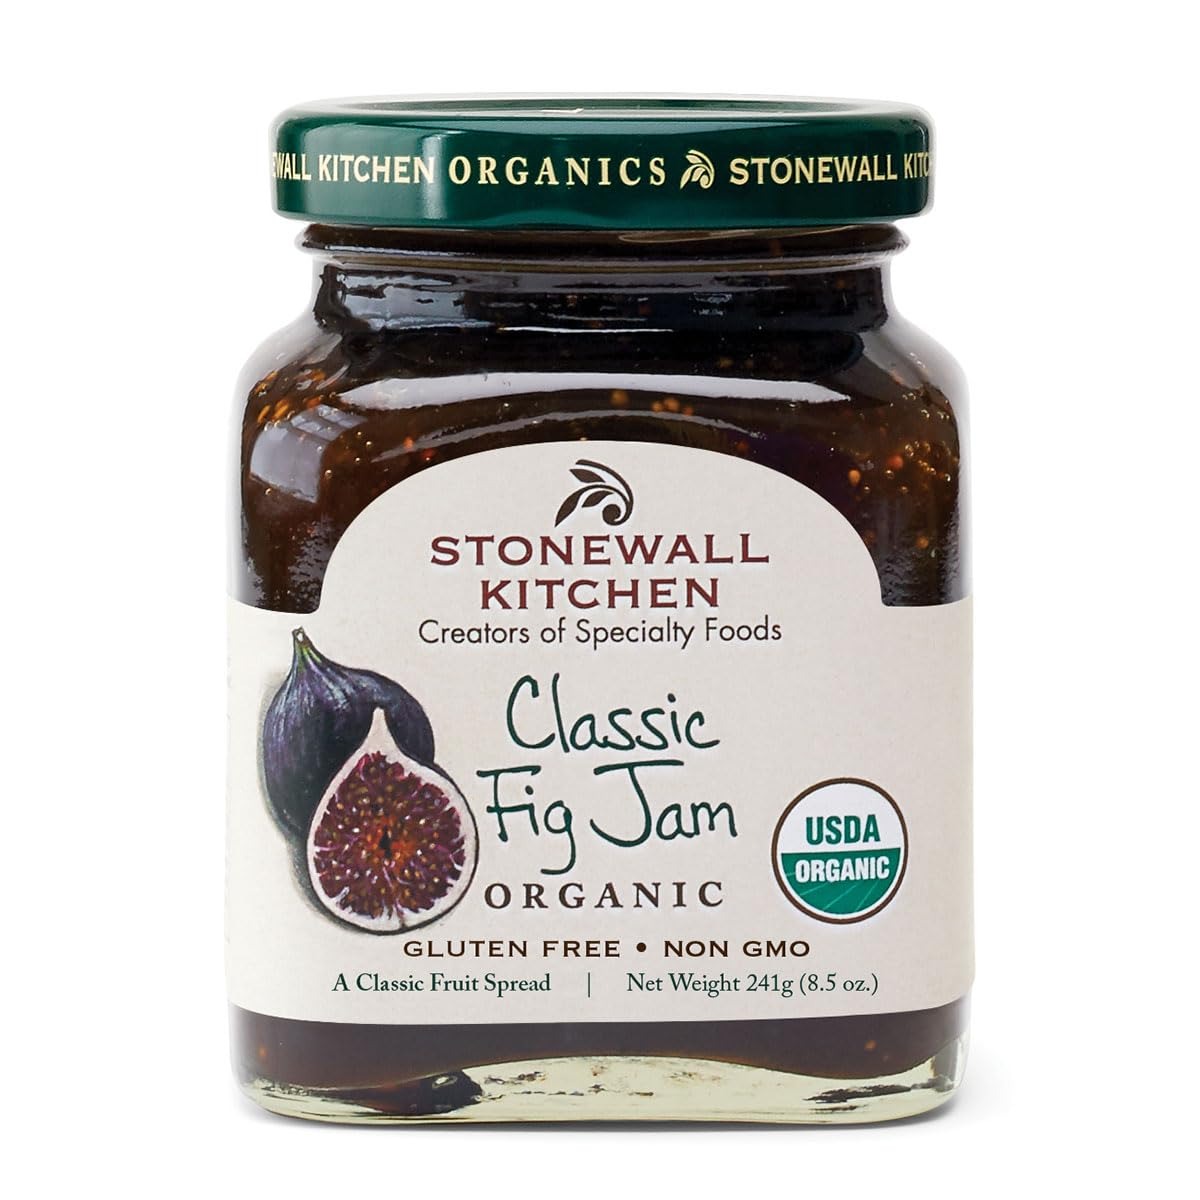
Item Name: Stonewall Kitchen Organic Classic Fig Jam, 8.5oz.
Bullet Point 1: Stonewall Kitchen Organic Classic Fig Jam, 8.5oz.
Bullet Point 2: Sweet, honey-like taste with a hearty texture
Bullet Point 3: Combined with sweet, crisp apples and a dash of tart lemon for a wonderfully full-flavored organic fig jam
Bullet Point 4: Spread on breakfast breads or use in desserts
Bullet Point 5: Stonewall Kitchen Family of Brands: Our award winning line of gourmet food, home goods, and gifts are loved around the world. Featuring brands such as Legal Sea Foods, Michel Design Works, Montebello, Napa Valley Naturals, Stonewall Home, Stonewall Kitchen, Urban Accents, Vermont Coffee Company, Vermont Village, and Village Candle
Bullet Point 6: About Us: It all started in 1991 at a local farmers' market with a few dozen items that we'd finished hand-labeling only hours before. Fast-forward to today and Stonewall Kitchen is now home to an ever-growing family of like-minded lifestyle brands! Expertly made with premium ingredients, our products are the result of decades spent dreaming up, testing and producing only the very best in specialty foods and fine home living.
Product Description: <b>Stonewall Kitchen Organic Classic Fig Jam, 8.5oz.</b><p>Figs are a unique and delicious fruit with a distinctive, almost honey-like taste and crunchy seeds. So to create something really different, we combined ripe figs, sweet, crisp apples and a dash of tart lemon for a wonderfully full-flavored organic jam that you're sure to love.</p><p>It's interesting to note that edible figs are one of the first plants cultivated by humans, were widespread in ancient Greece and were a common food source for the Romans and for good reason—they're delicious! A distant cousin within the mulberry family, figs have a wonderful hearty texture with an enjoyable, sweet taste that's all their own.</p><p><b>About Stonewall Kitchen</b></p>We got our start in 1991, selling handmade jams and jellies at local farmers’ markets, fairs and festivals. A passion for innovative recipes and flavors soon led us to expand to sauces, condiments, mustards, baking mixes, and more—all made with the same high-quality ingredients and painstaking attention to detail. Today, our products are sold in more than 6,000 locations both nationwide and internationally, and through our 10 company stores!</p>
Value: 8.5
Unit: Ounce

Price: 11.93